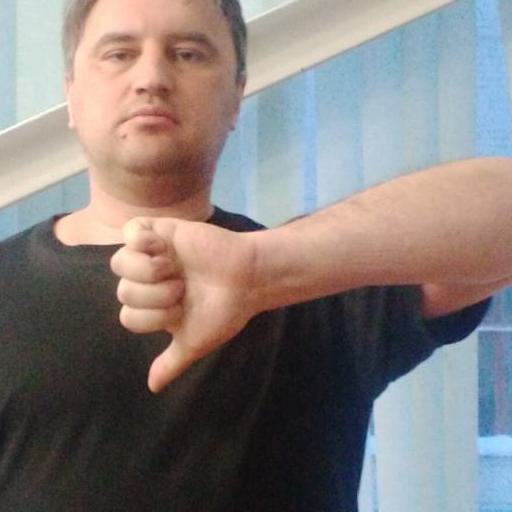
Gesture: dislike